Song Pyŏngjun

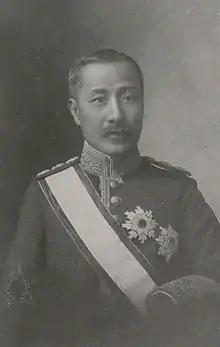
Song Pyŏngjun in 1910

Song Pyŏngjun (August 20, 1857 – February 1, 1925) was a Korean politician. He is remembered for his role in signing the Japan–Korea Treaty of 1910. His clan was the Eunjin Song clan. His art name was Cheam.